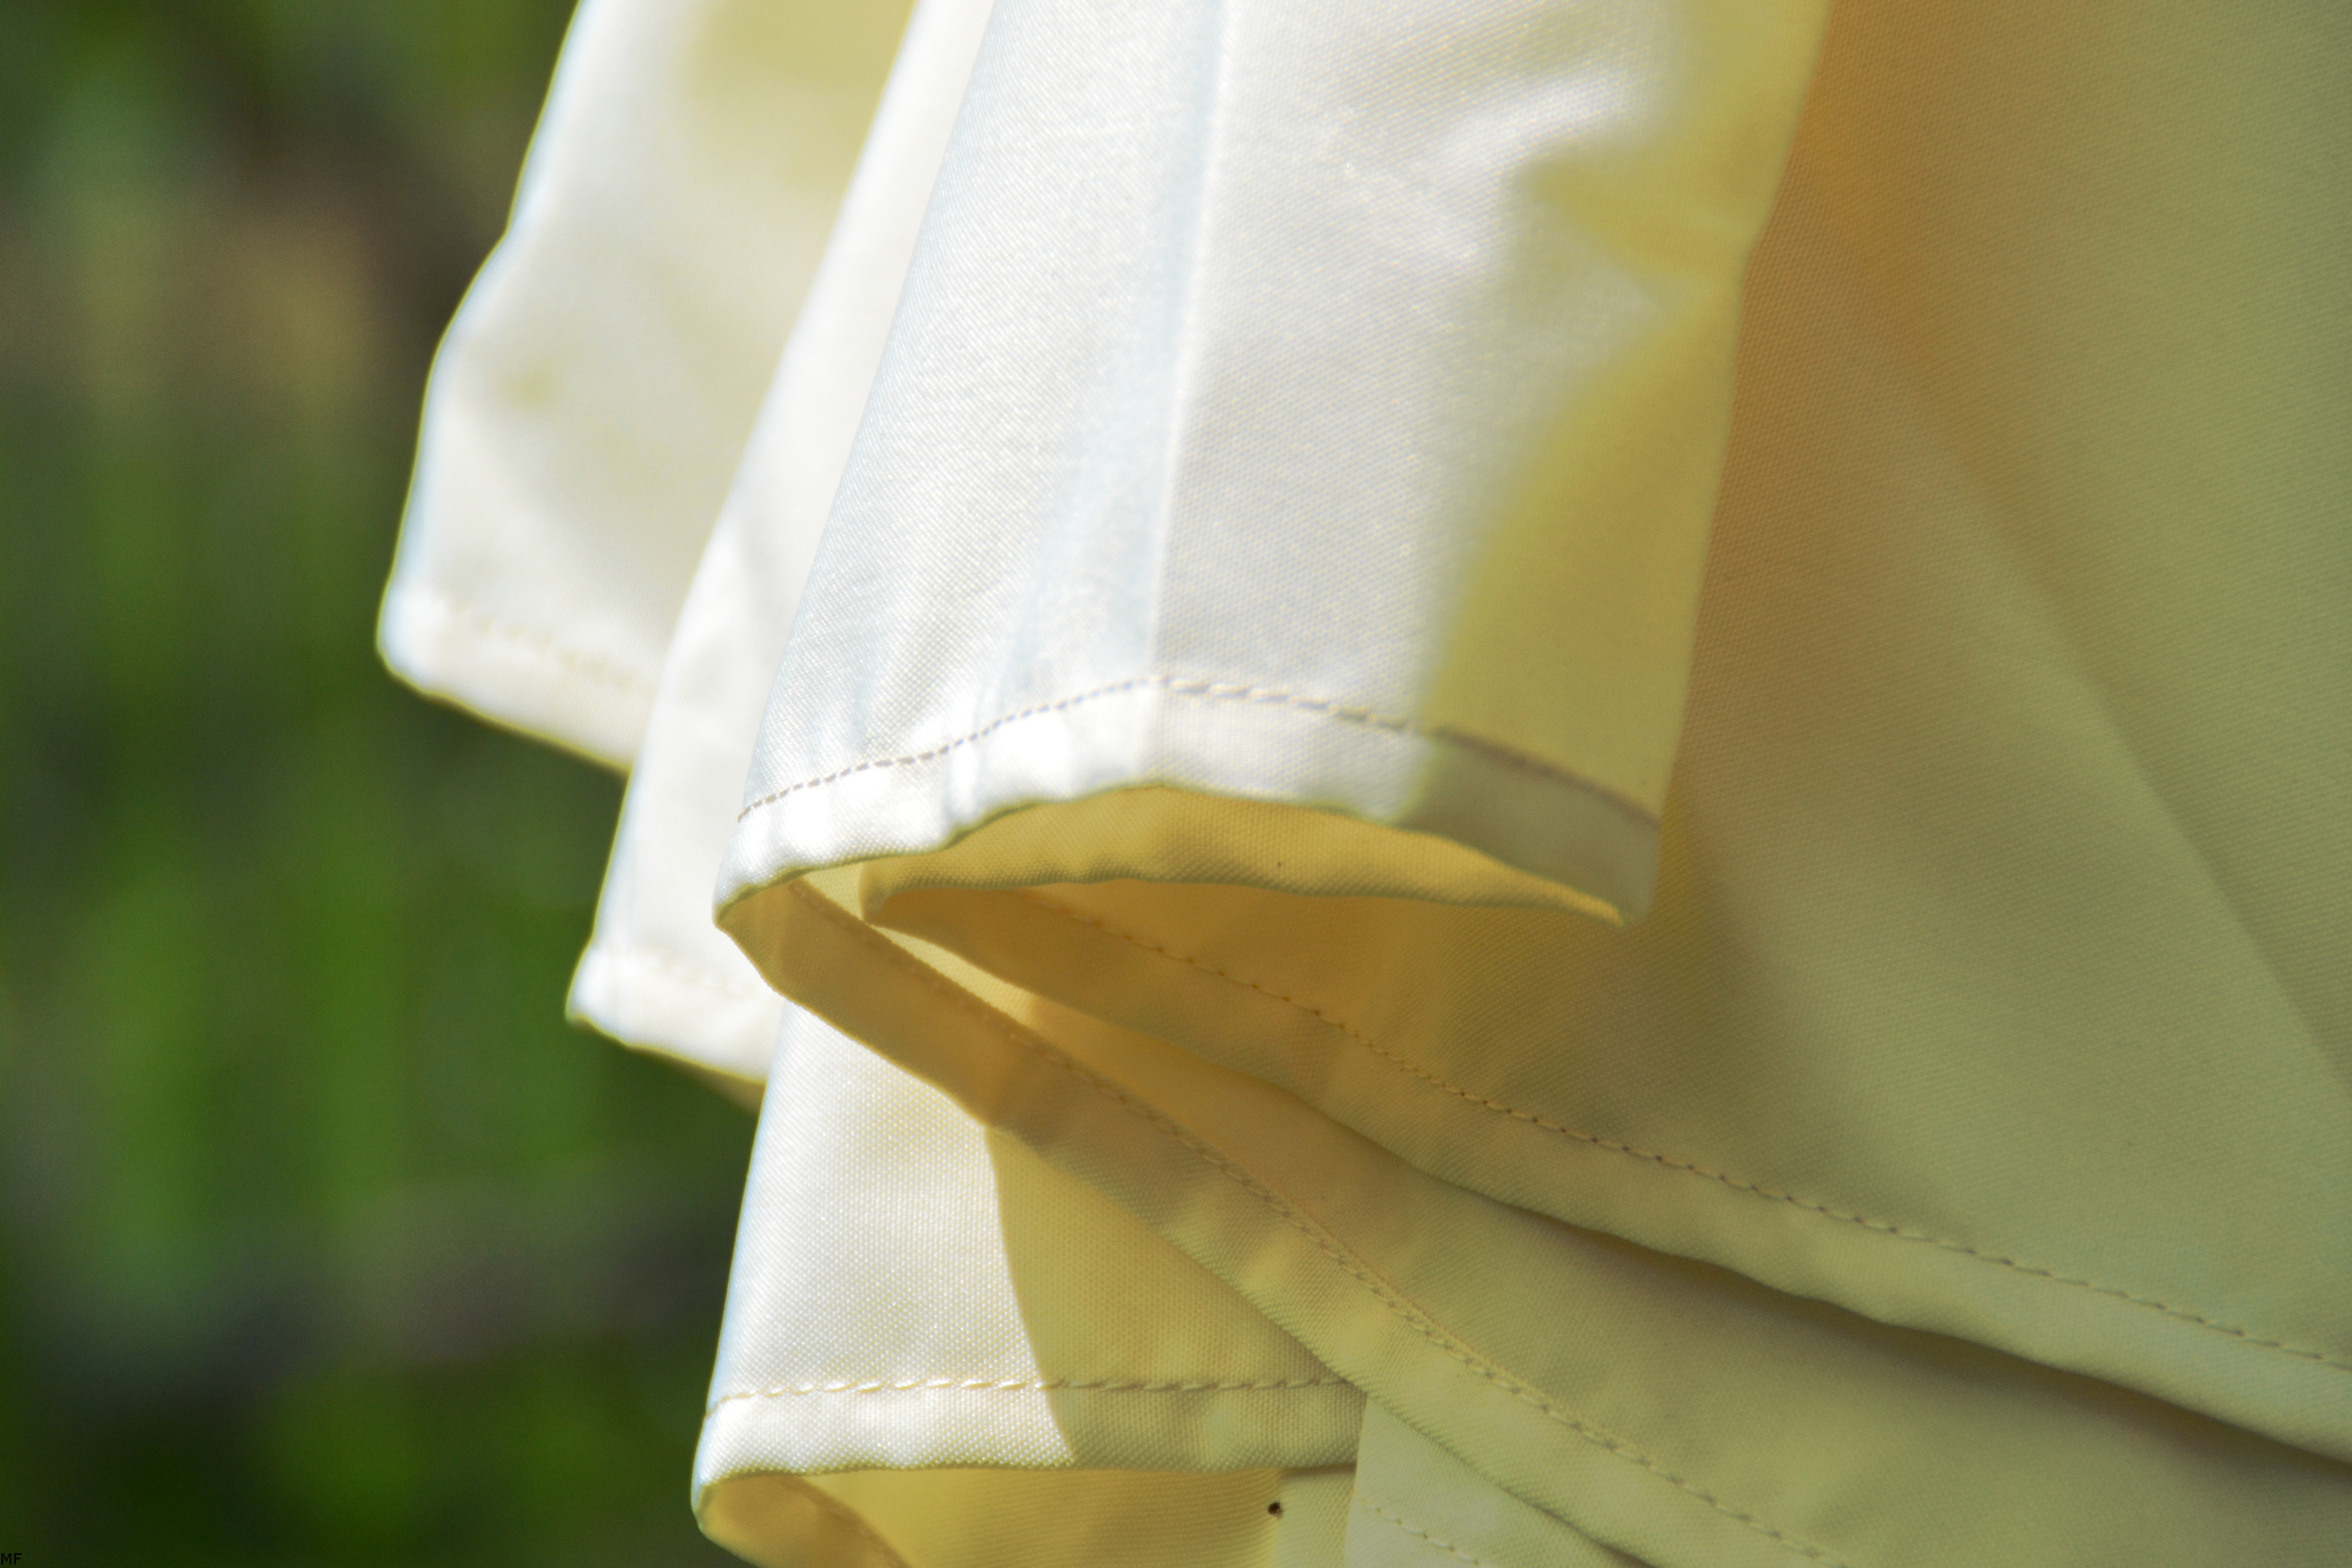
hand, white, flower, petal, green, clothing, yellow, cloth, material, fabric, close up, textile, outdoors, dress, beige, abdomen, sunshade, sense